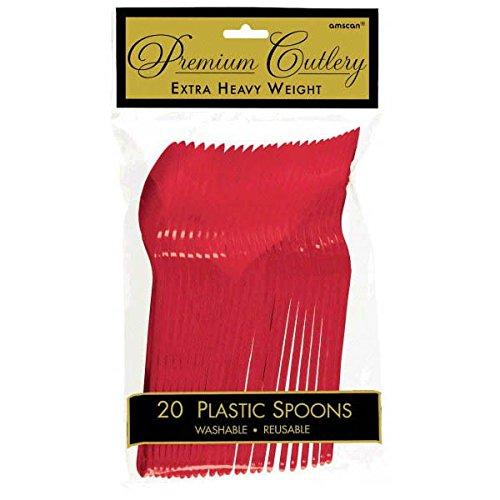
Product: Amscan 8001.40 Plastic Spoons Party Supplies, One Size, Red
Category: Toys & Games | Party Supplies | Party Tableware
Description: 20 spoons per pack.
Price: $6.85
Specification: ProductDimensions:8.6x7.7x5.5inches|ItemWeight:500pounds|ShippingWeight:4ounces(Viewshippingratesandpolicies)|Department:party-supplies|Manufacturer:Amscan|ASIN:B000CSN77I|DomesticShipping:ItemcanbeshippedwithinU.S.|InternationalShipping:Thisitemisnoteligibleforinternationalshipping.LearnMore|Itemmodelnumber:8001.40|DatefirstlistedonAmazon:January16,2006